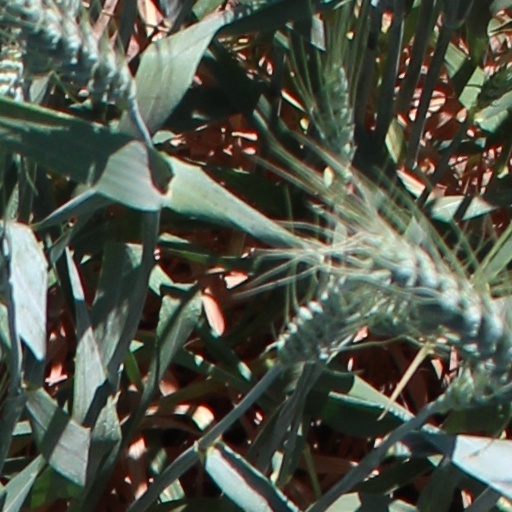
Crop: wheat